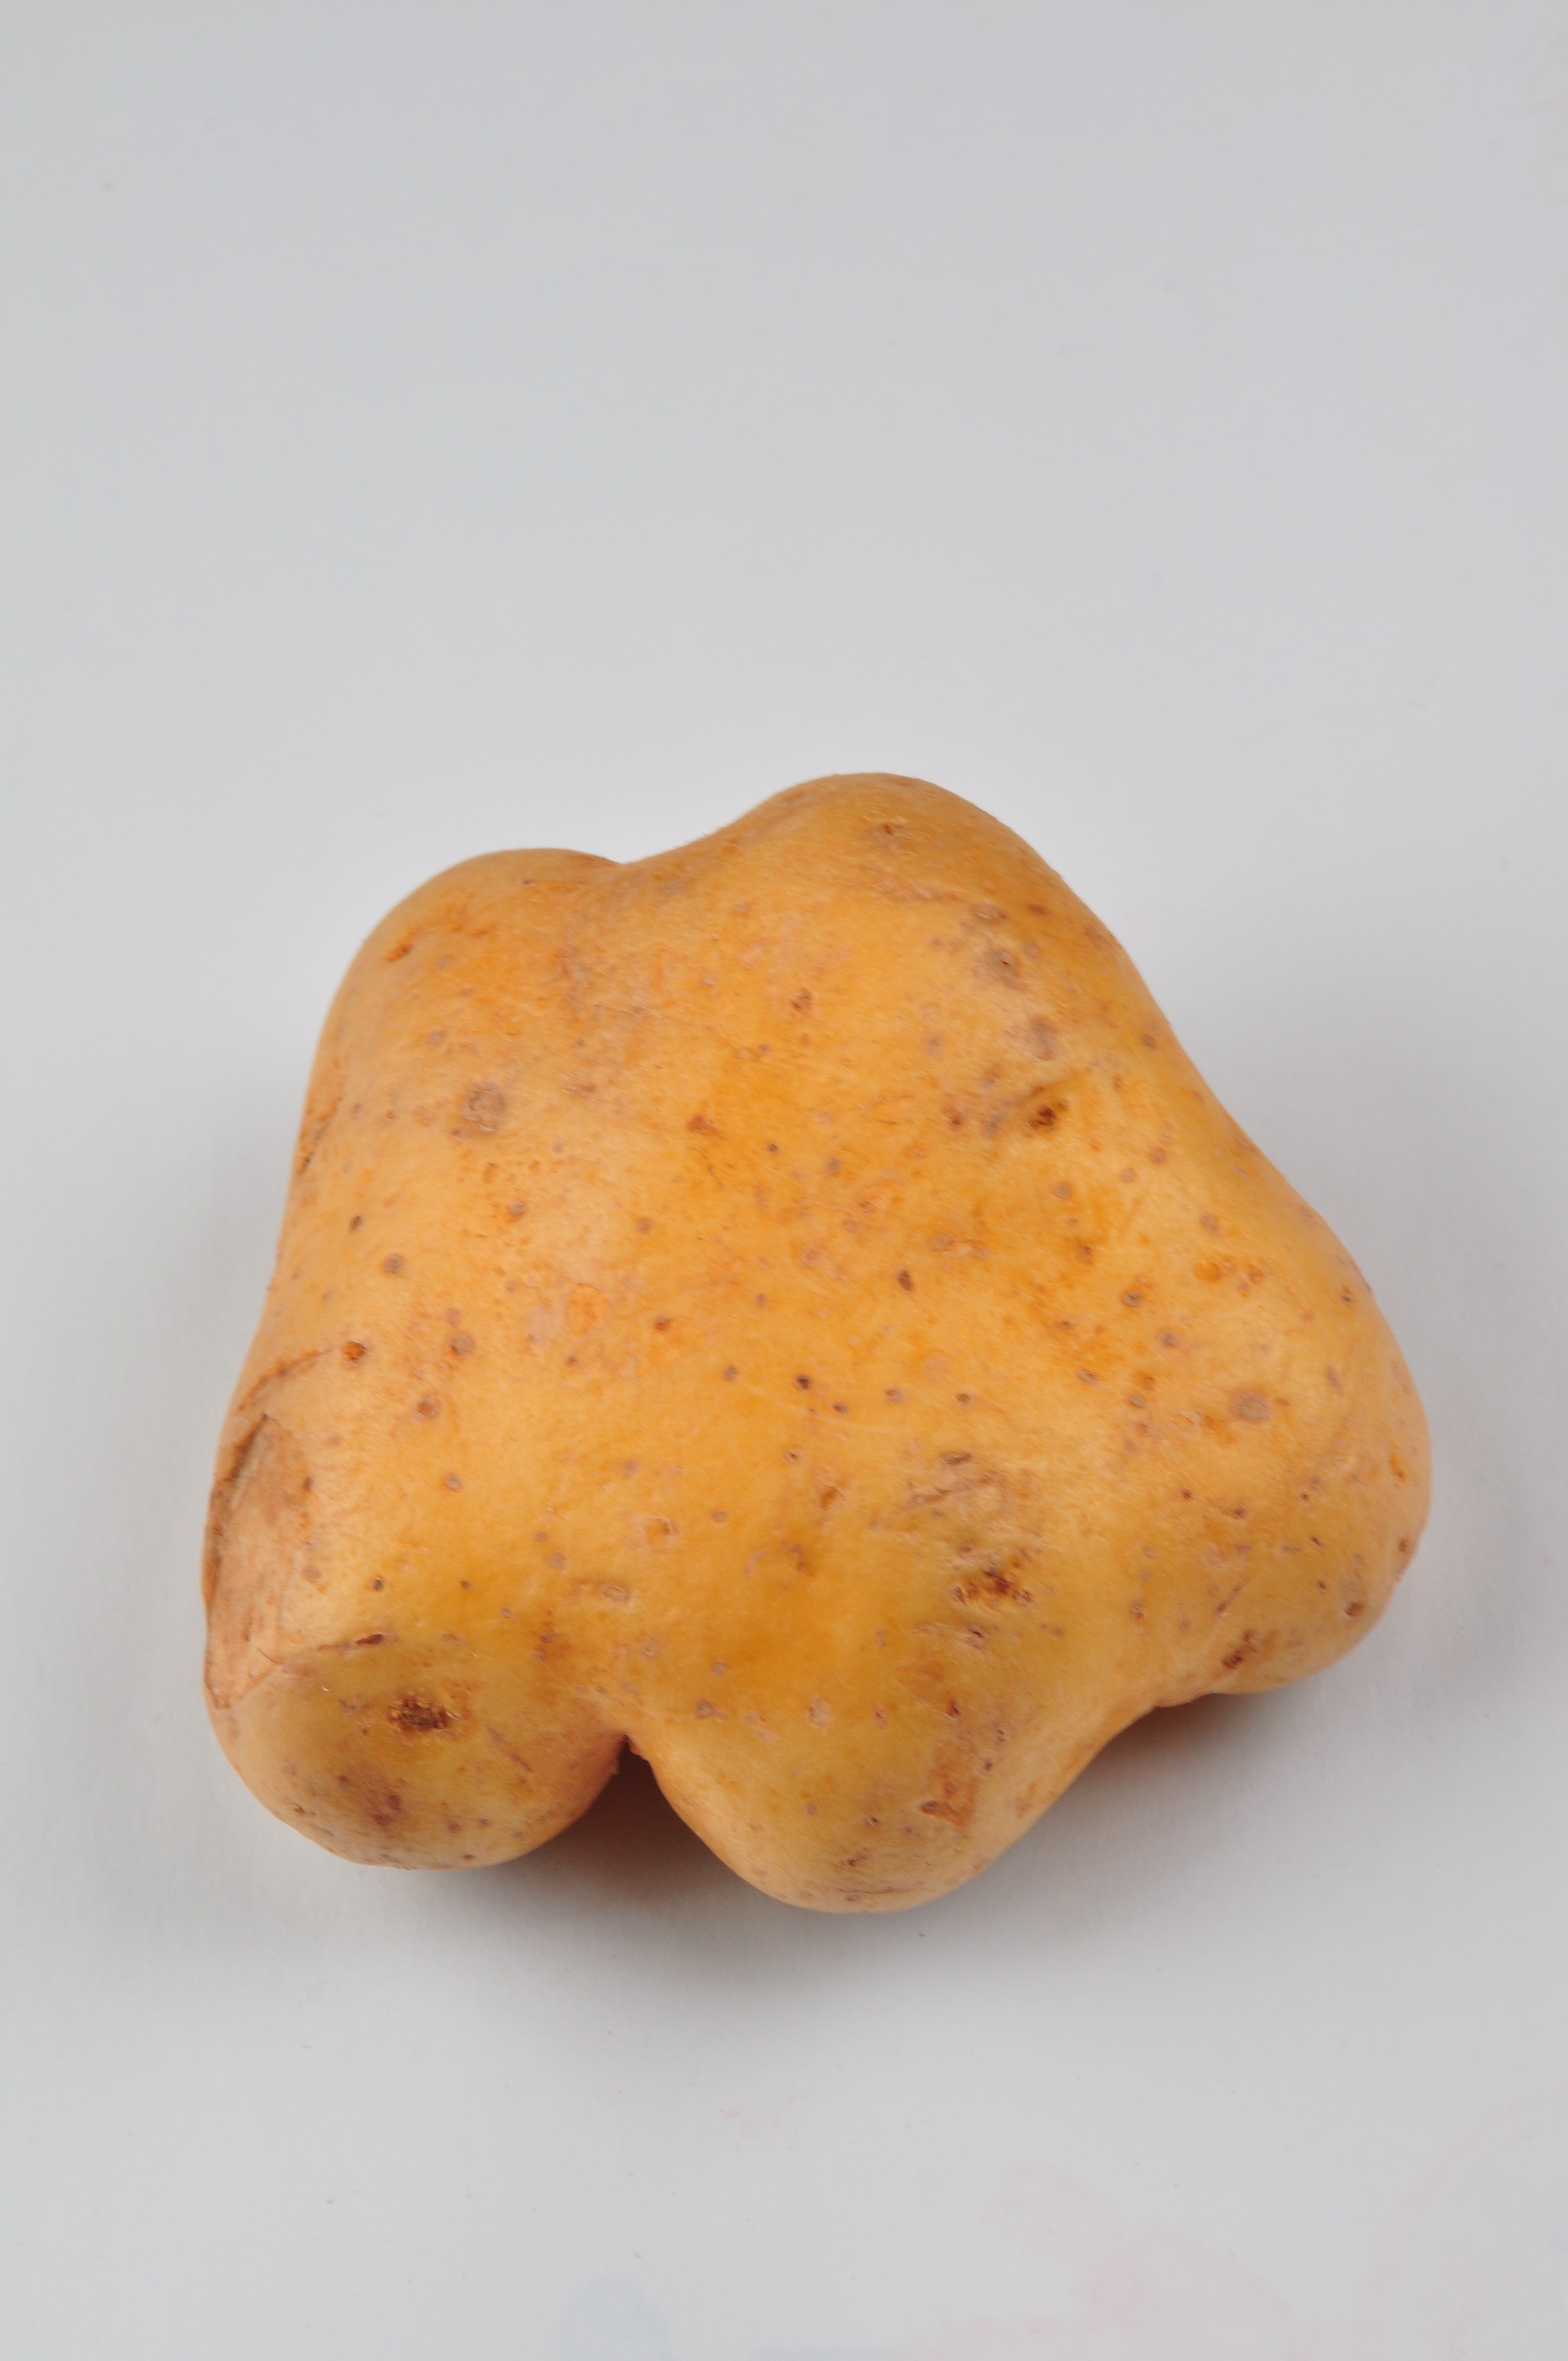
plant, dish, food, produce, vegetable, natural, agriculture, health, potato, eating, vegetables, flowering plant, root vegetable, land plant, potato and tomato genus